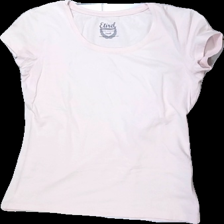
View: front
Type: T-shirt
Category: Ladies
Brand: Not in the list
Brand text on label: Etirel
Material: 100% Cotton
Cut: Tight, C-collar
Size: S
Price range: 50-100
Recommended usage: Reuse
Description: Pink t-shirt